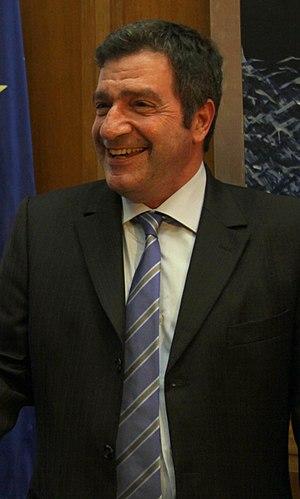
Geórgios Kamínis, né le 15 juillet 1954 à New York, est un universitaire et homme politique grec de centre gauche.
L'affaire de « l'Ange blond », ou de la petite Maria, a pour point de départ la recherche des parents biologiques d'une fillette blonde repérée par la police grecque dans un camp de Roms, le 16 octobre 2013. Huit jours plus tard, après avoir pris une dimension internationale avec la mise à contribution d'Interpol et l'appel à témoins lancé par l'association de protection infantile « Le Sourire de l'enfant », l'enquête débouchait sur l'identification des parents, Atanas et Sacha Roussev, dans un camp rom de Bulgarie. Tous deux confirmaient avoir confié leur fille peu après sa naissance à Christos Salis et Eleftheria Dimopoulou, le couple auprès duquel elle avait été trouvée. Le 9 novembre 2015, ces derniers étaient acquittés de l'accusation d'enlèvement, faute de preuves. La petite Maria Roussev restait en Grèce, à la garde de l'association.